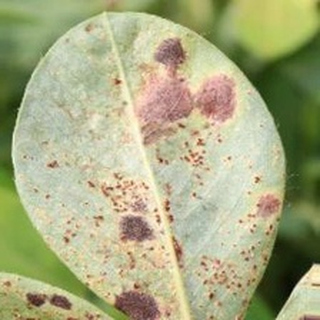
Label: groundnut_rust